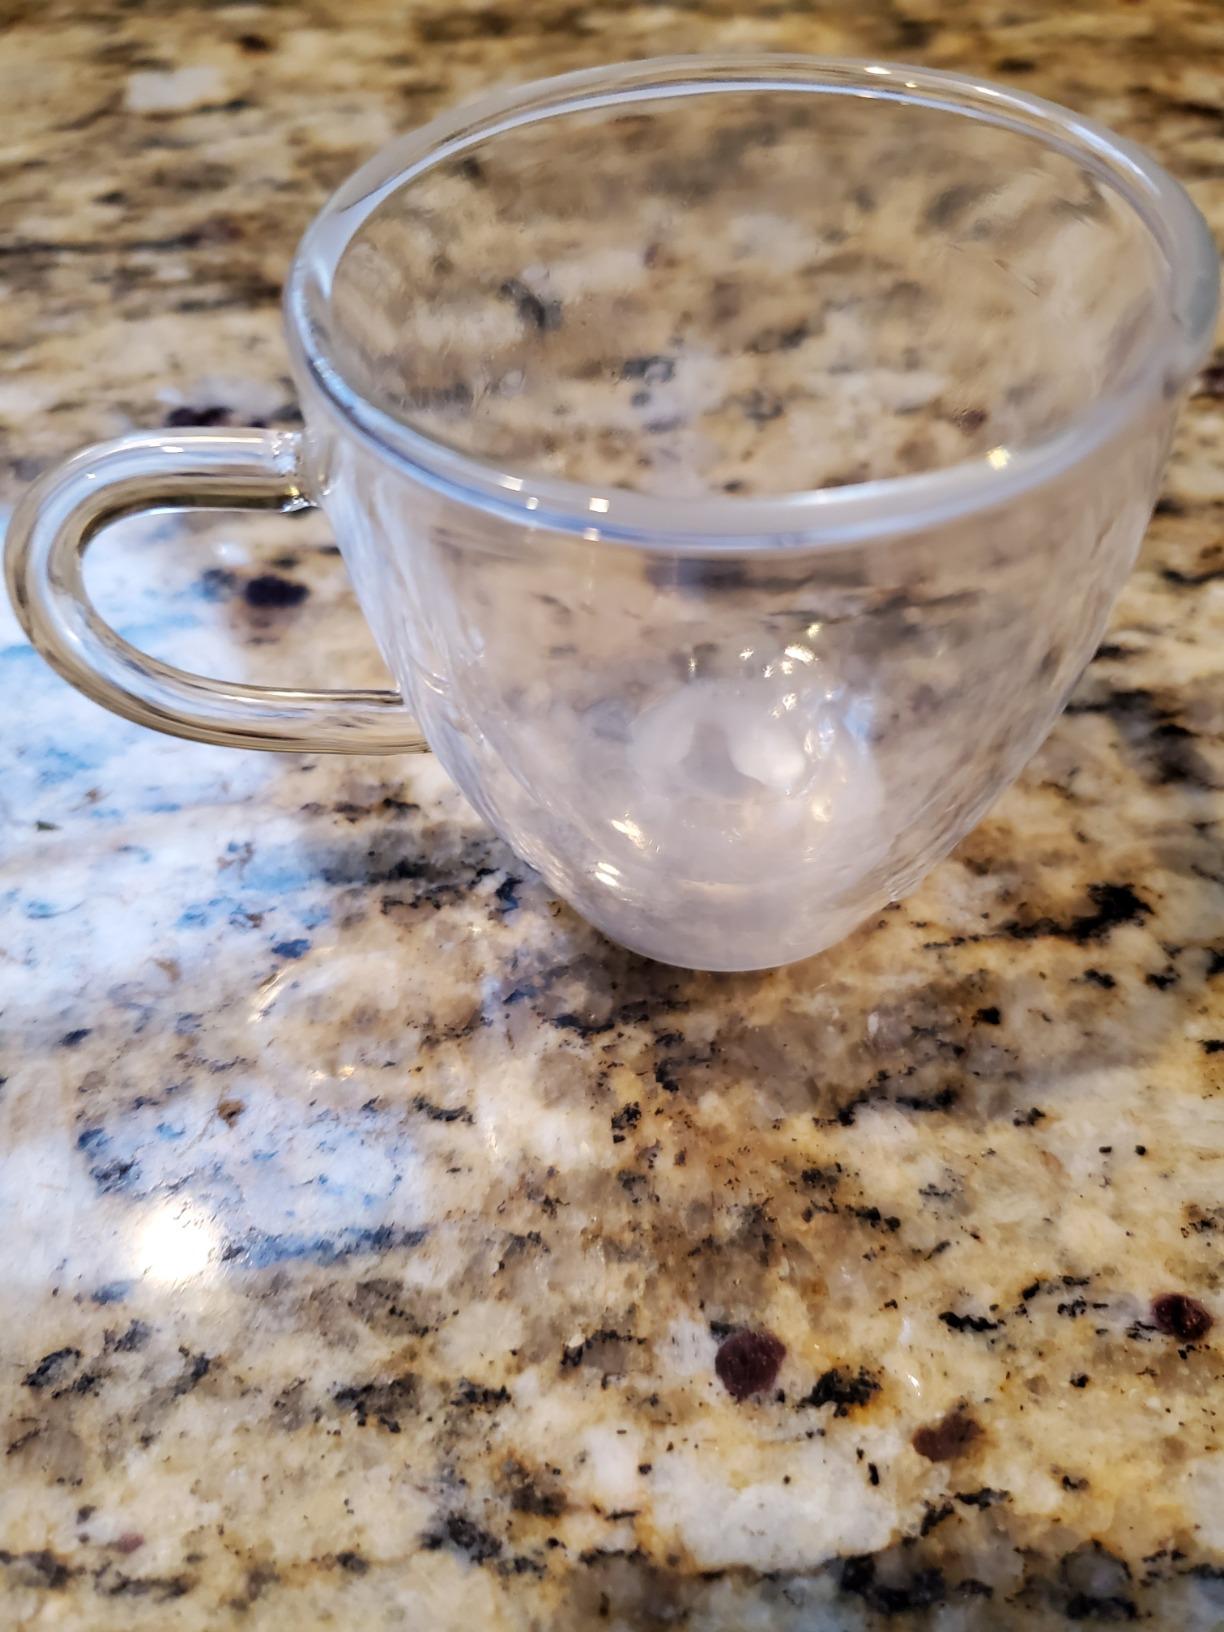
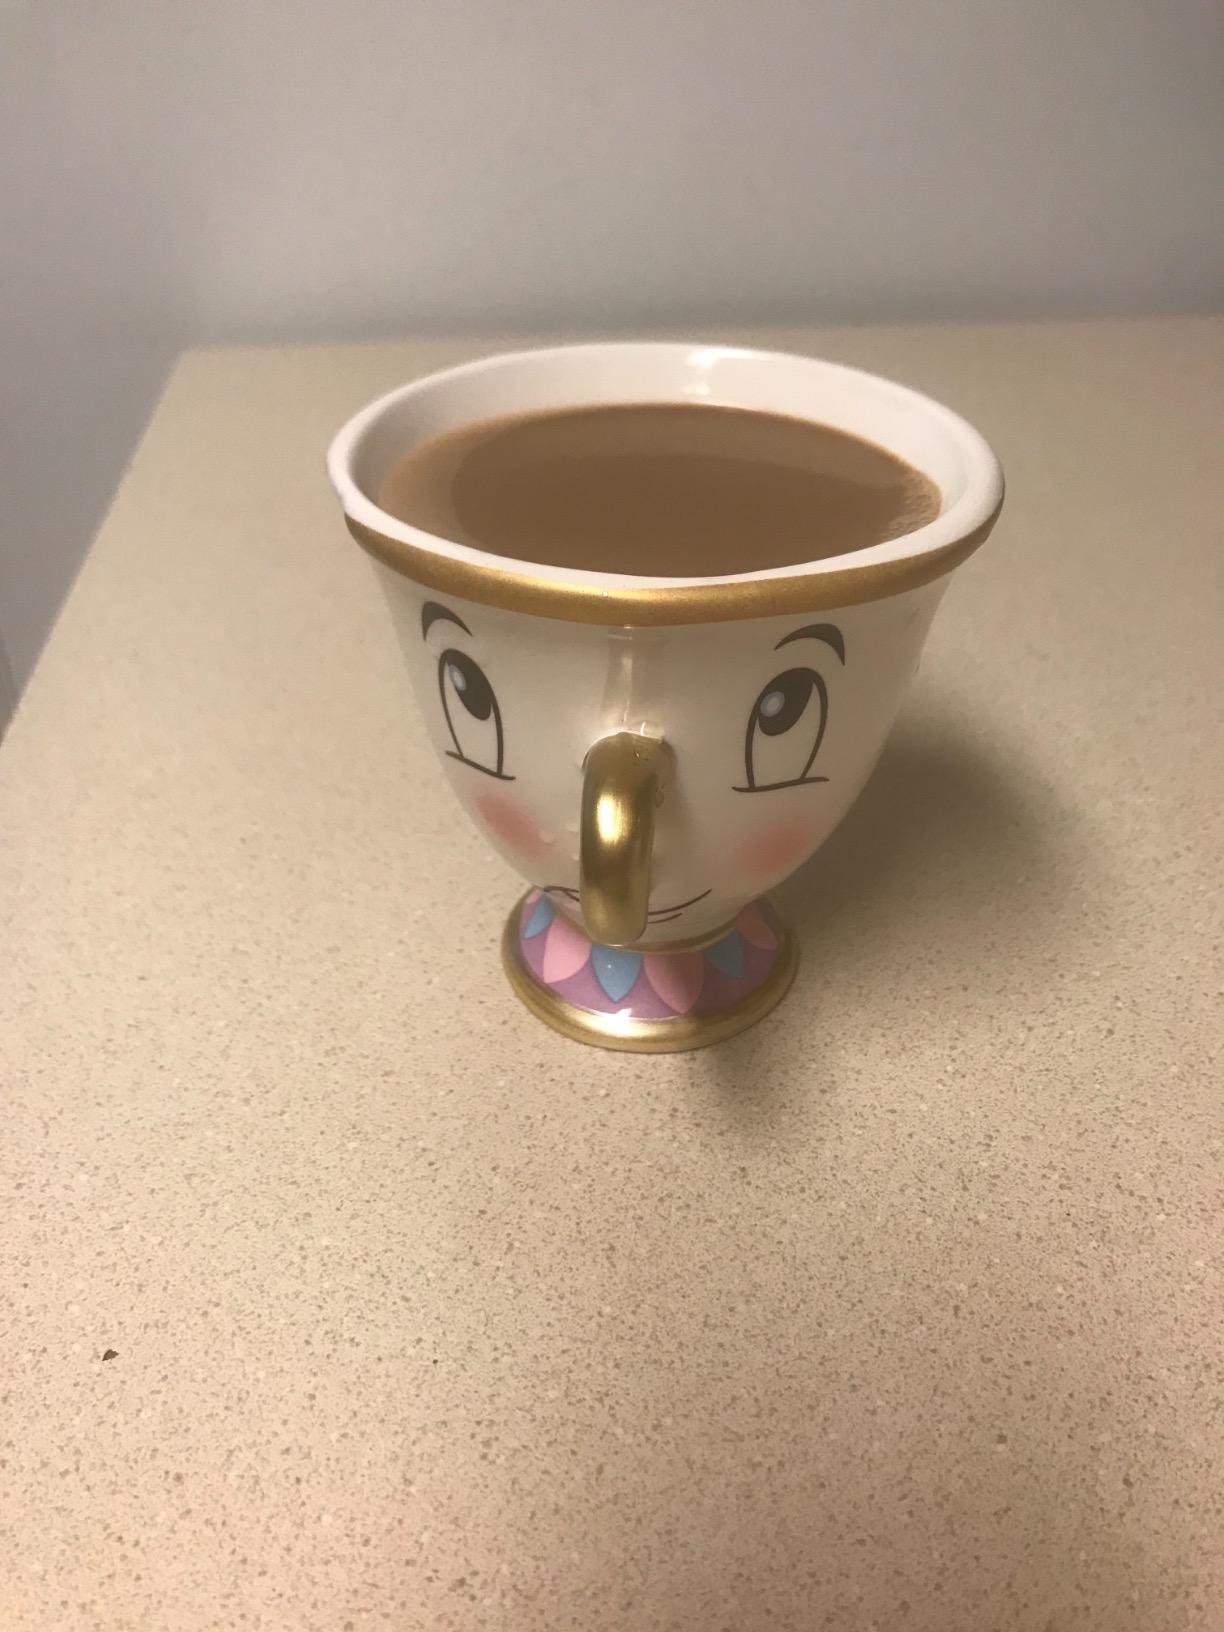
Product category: items_mug
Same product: no